Jayaraj Vijay

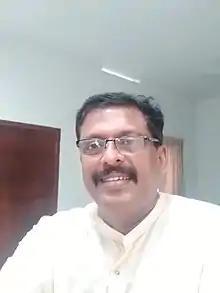

Jayaraj Vijay is an Indian film director who is primarily working in Malayalam-language films. He made his debut with "Shudharil Shudhan" starring Indrans, and his second release "Money Back Policy" had Sreenivasan as the lead actor.